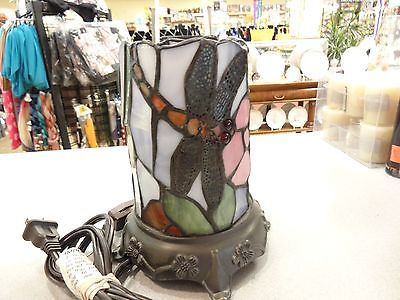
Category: lamp